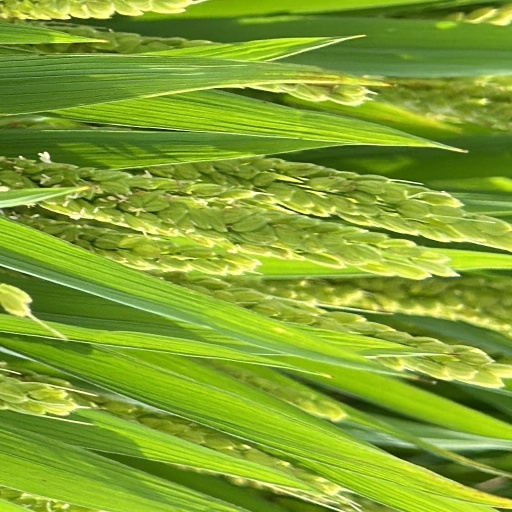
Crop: rice